Ossicle (echinoderm)

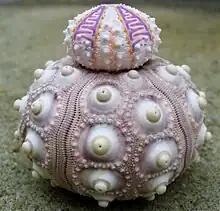
Sea urchin tests showing the ball parts of the ball and socket joints that articulate with the spines

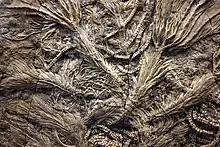
Crinoid fossils from the Jurassic showing ossicles

Ossicles have a variety of forms including flat plates, spines, rods and crosses, and specialised compound structures including pedicellariae and paxillae.